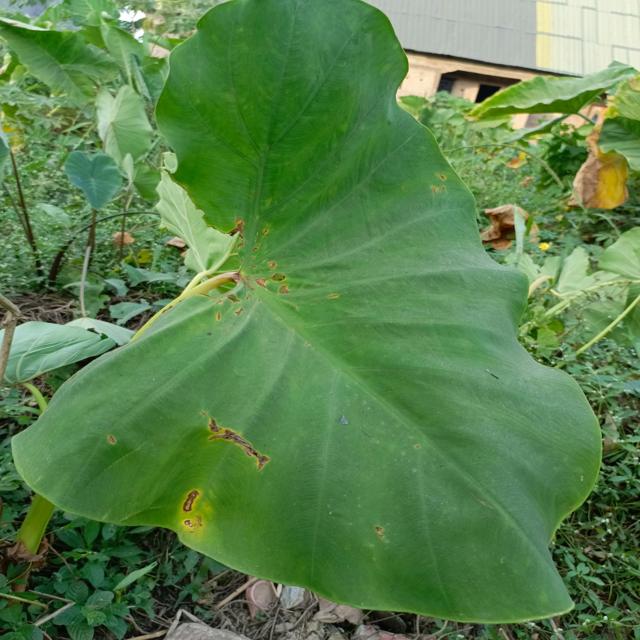
Label: Early_Blight